Mary Traffarn Whitney

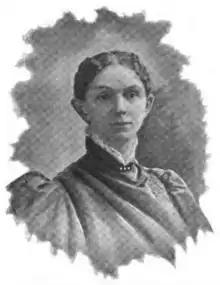
1892

The trend of her ministry was in the direction of the practical and spiritual, rather than the theoretic. The motive of her ministry was to add something to the helpful forces of the world. The secret of her success was hard work, making no account of difficulties. The methods and means of her progress included the habit of learning from experience and from passing events, taking great lessons for life from humble sources. As a lecturer on reform subjects, she was popular. She also took a deep interest in philanthropic work and the social problems of the day. Seeking the advancement of women, she felt that she might do most to promote that advancement by practically demonstrating in her own work that woman has a place in the ministry. In accord with this thought, her aim was to do her best in whatever place was open to her.